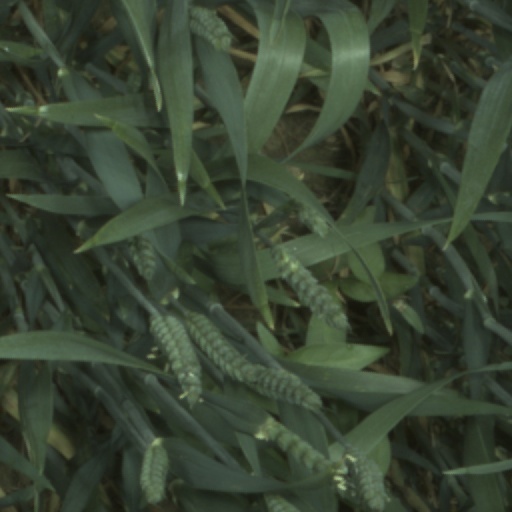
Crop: wheat